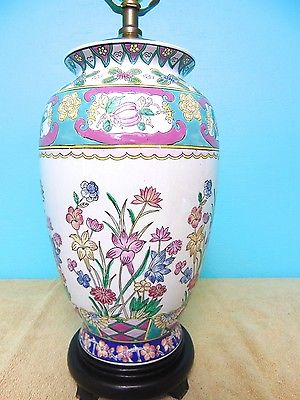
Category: lamp